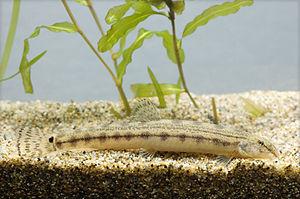
Les loches ou Cobitidés forment une famille de poissons d'eau douce appartenant à l'ordre des Cypriniformes. Selon le Muséum américain d'histoire naturelle, l'espèce Pangio longimanus est le plus petit des cobitidés.
Cobitis est un genre paléarctique de poissons à nageoires rayonnées de la famille des Cobitidés. Il contient diverses espèces de loches épineuses, y compris la bien connue Loche de rivière de l'ouest de l'Eurasie tempérée.